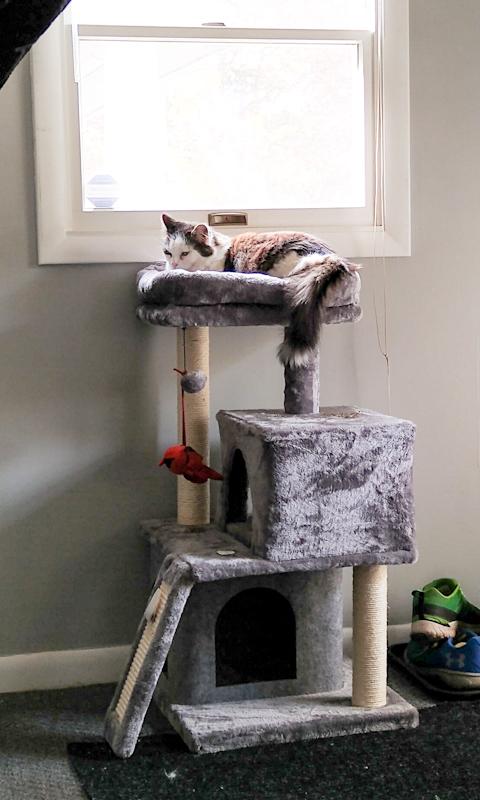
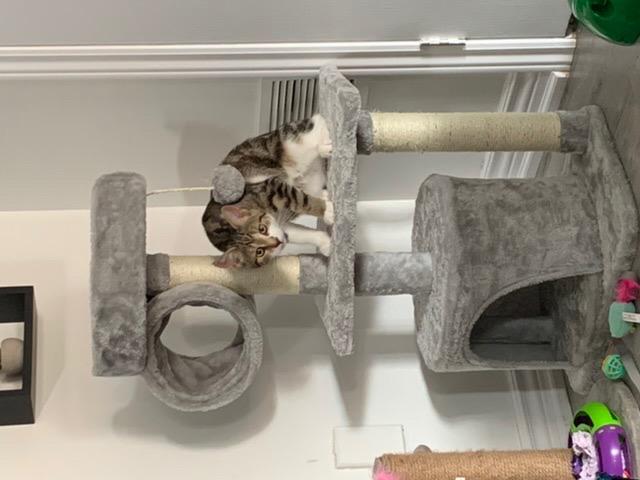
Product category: items_cat tree
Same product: no